Lise Meitner

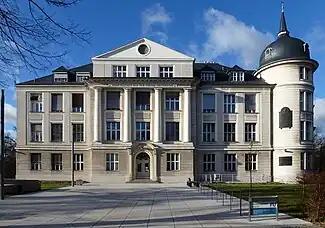
Former Kaiser Wilhelm Institute for Chemistry building in Berlin. Badly damaged by bombing during World War II, it was restored and became part of the Free University of Berlin in 1948. It was renamed the Otto Hahn Building in 1956, and the Hahn-Meitner Building in 2010.

Meitner returned to the KWI for Chemistry and her research in October. In January 1917, she was appointed as head of her own physics section. The Hahn-Meitner Laboratory was divided into separate Hahn and Meitner Laboratories, and her pay was increased to 4,000 marks. Hahn returned to Berlin on leave, and they discussed another loose end from their pre-war work: the search for the mother isotope of actinium (element 89). According to the radioactive displacement law of Fajans and Soddy, this had to be an isotope of the undiscovered element 91 on the periodic table that lay between thorium (element 90) and uranium (element 92). Kasimir Fajans and Oswald Helmuth Göhring discovered the missing element in 1913, and named it "brevium" after its short half-life. However, the isotope they had found was a beta emitter, and therefore could not be the mother isotope of actinium. This had to be another isotope of the same element.